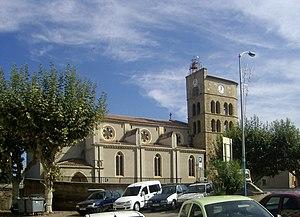
L'église Notre-Dame à Coursan
Cet article recense les monuments historiques de l'Aude, en France.
Coursan est une commune française située dans le département de l'Aude en région Occitanie.